When My Ships Come Sailing Home

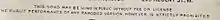
Zoomed-in view of the stipulation on the lower part of the cover

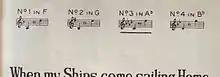
A close up of how one would distinguish between music in different keys. Note the line under the "A flat" bar, marking this piece of sheet music as an "A flat" piece, rather than one of the other three.

The original sheet music is scored for vocals and piano. According to the sheet music, one is supposed the play the song "Slowly and Evenly". The composer attempts to emphasize this fact with note telling the player that certain parts are meant to be played "dreamily". The time signature of the piece is set as common time, or 4:4. It was produced and distributed by Boosey & Co. in 1913, with a stipulation along the bottom of the cover stating that "This song may be sung in public without fee or license. The public performance of any parodied version, however, is strictly prohibited". Four versions of sheet music were distributed; the first version was in the key of "F", the second in the key of "C", the third version in the key of "A flat", and the fourth version in the key of "B flat". One would be able to differentiate the different versions by looking at the top of the sheet music cover. The four version would be pictured side by side, and the one that was enclosed would have a line underneath it.